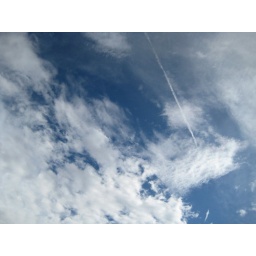
under a blue sky